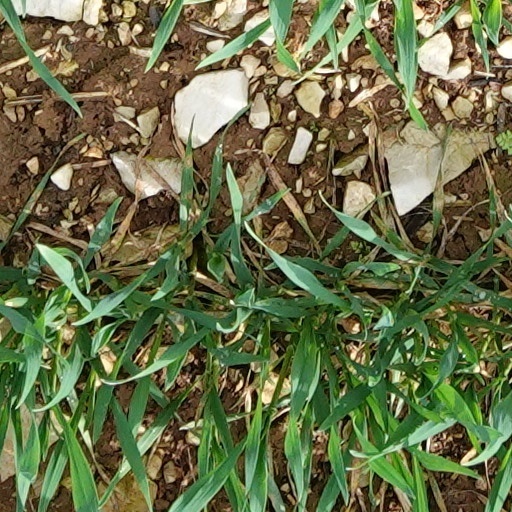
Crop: wheat